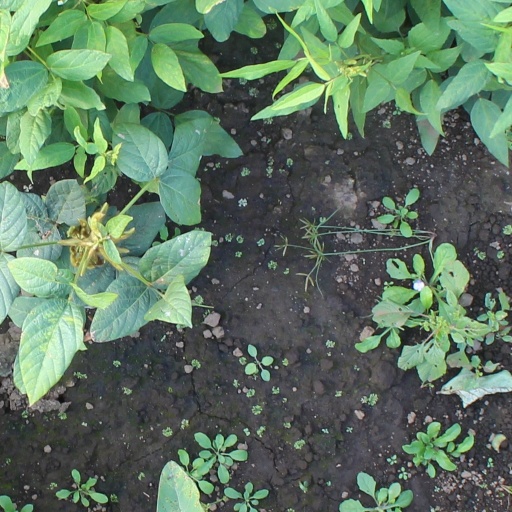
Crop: soybean